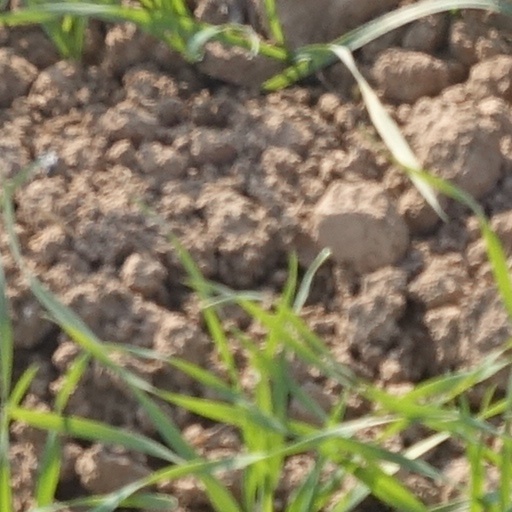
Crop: wheat